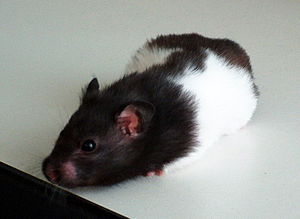
Hamstere
Syrisk guldhamster, Mesocricetus auratus
Syrisk guldhamster, Mesocricetus auratus
Hamstere er en underfamilie til studsmusfamilien.